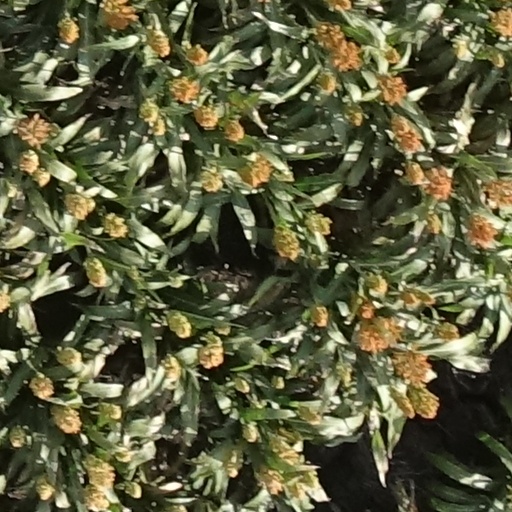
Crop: sorghum